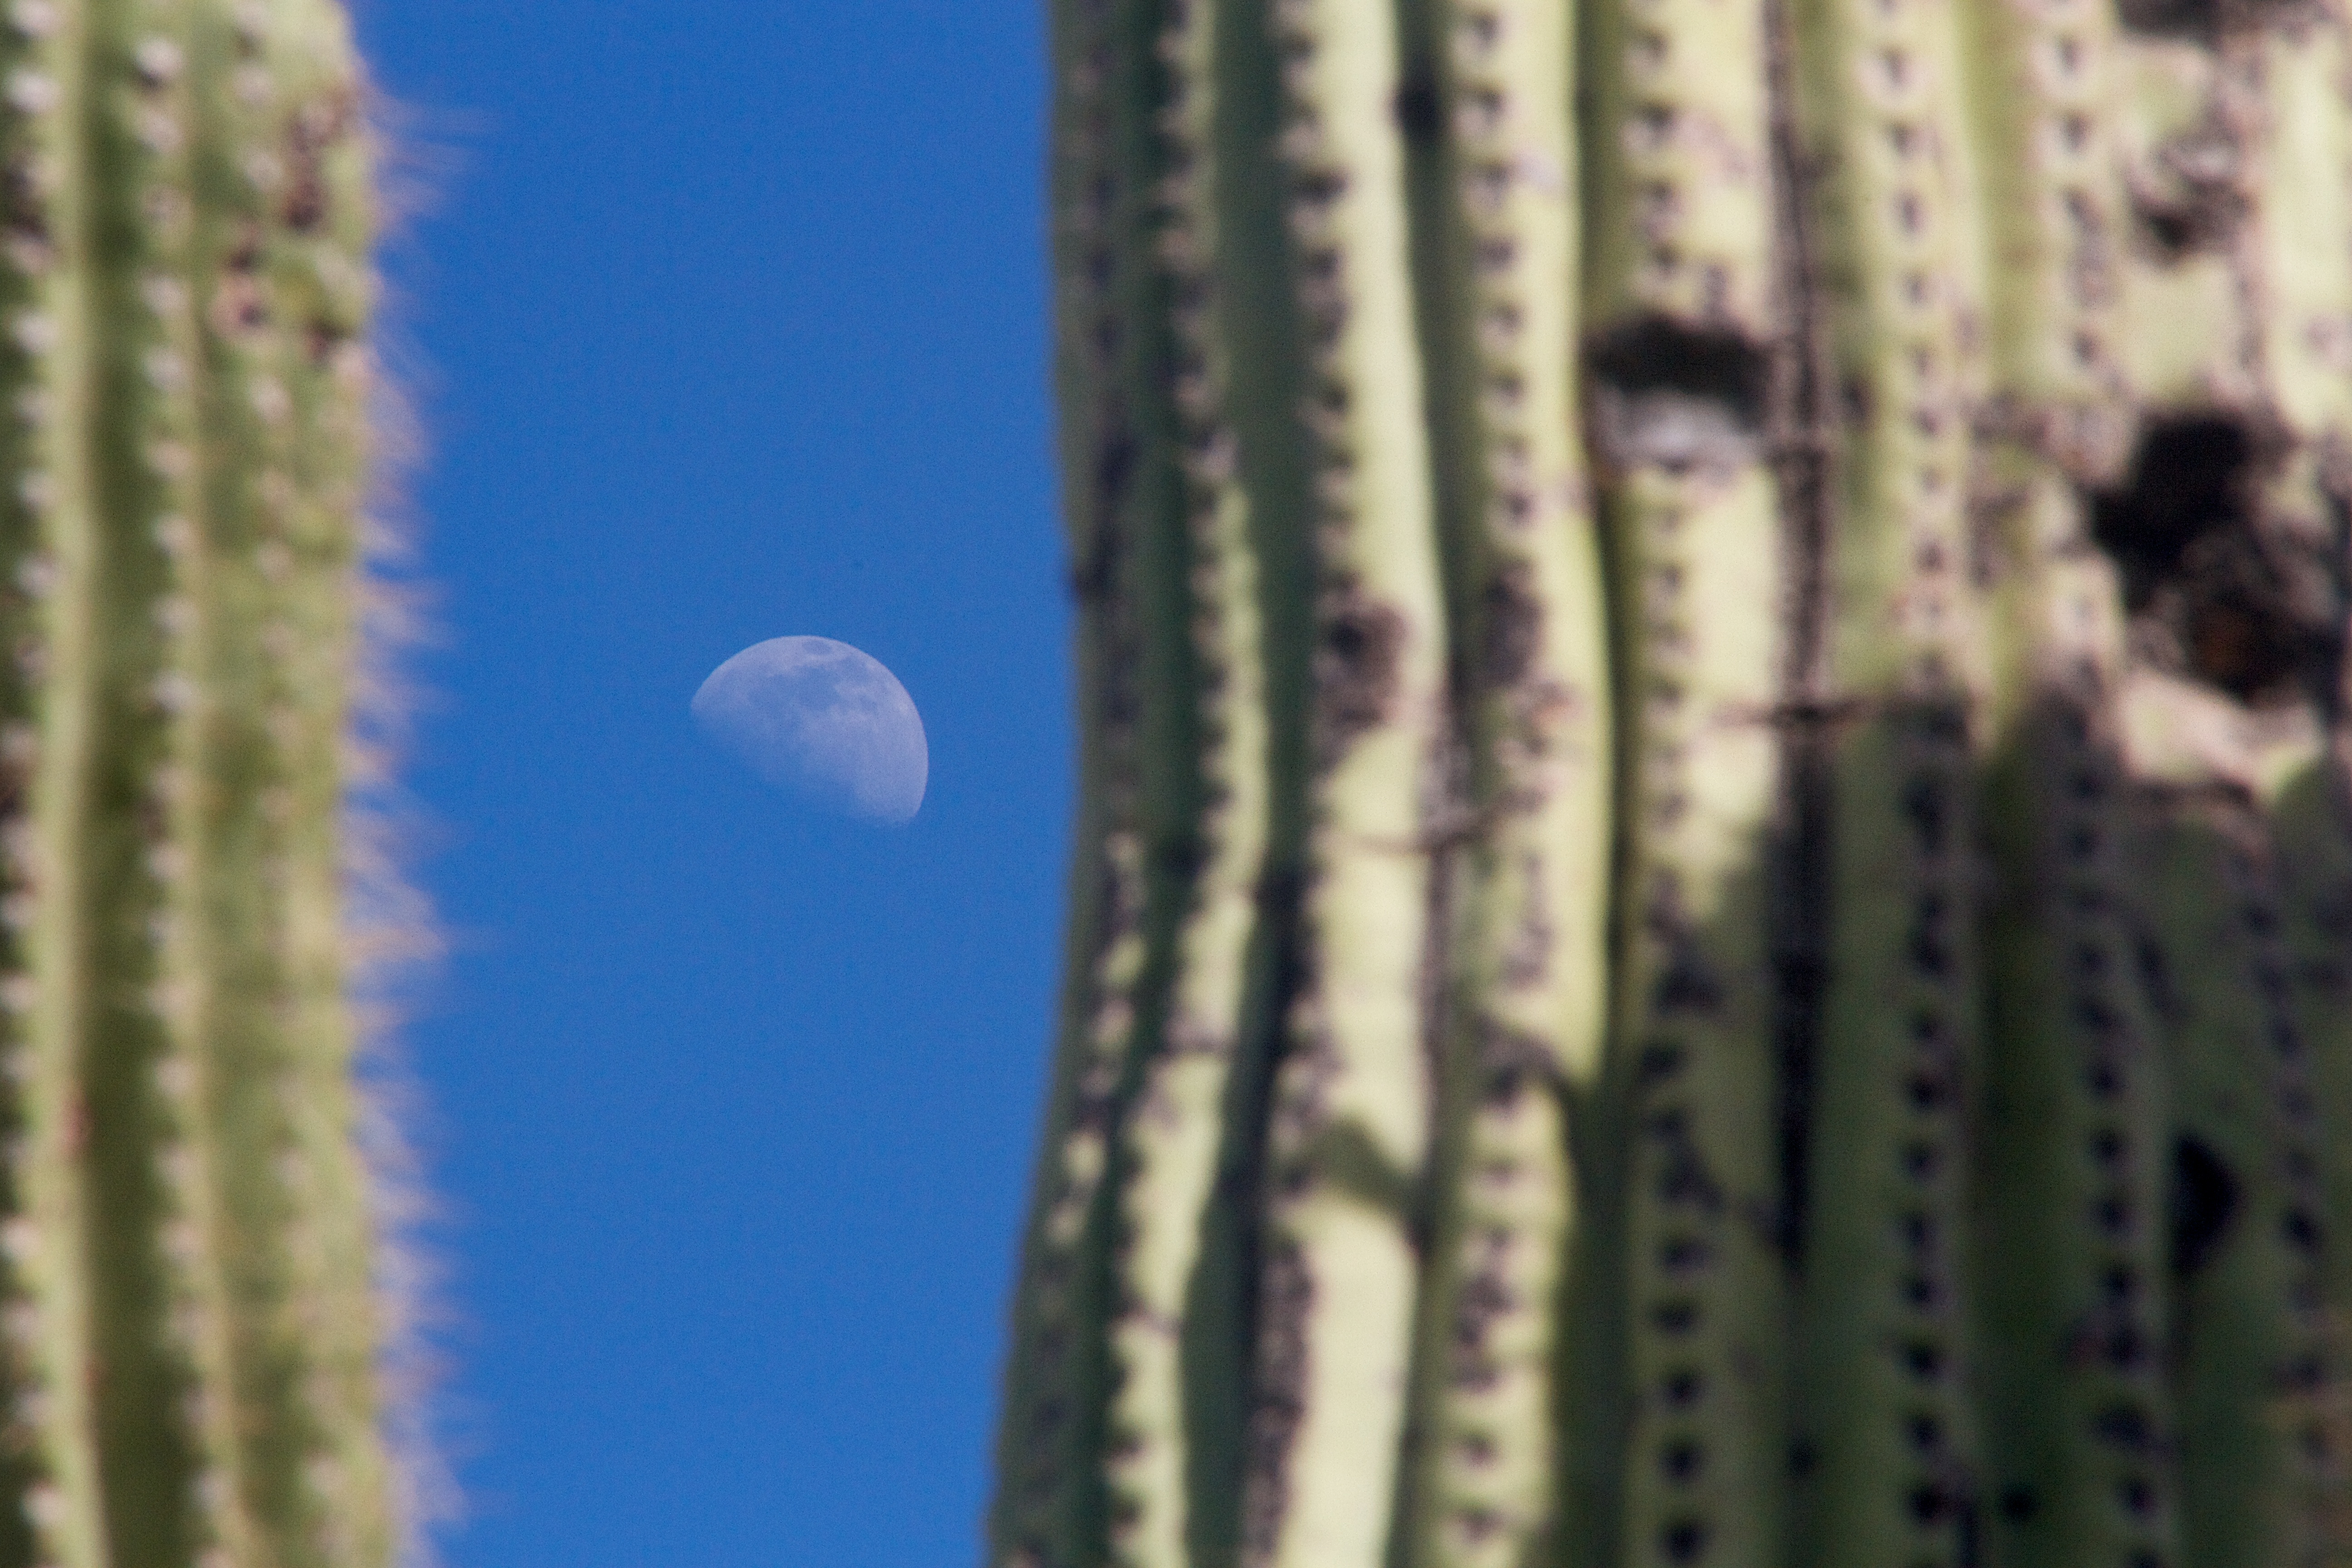
tree, cactus, plant, leaf, flower, botany, moon, flora, fauna, flowering plant, plant stem, land plant